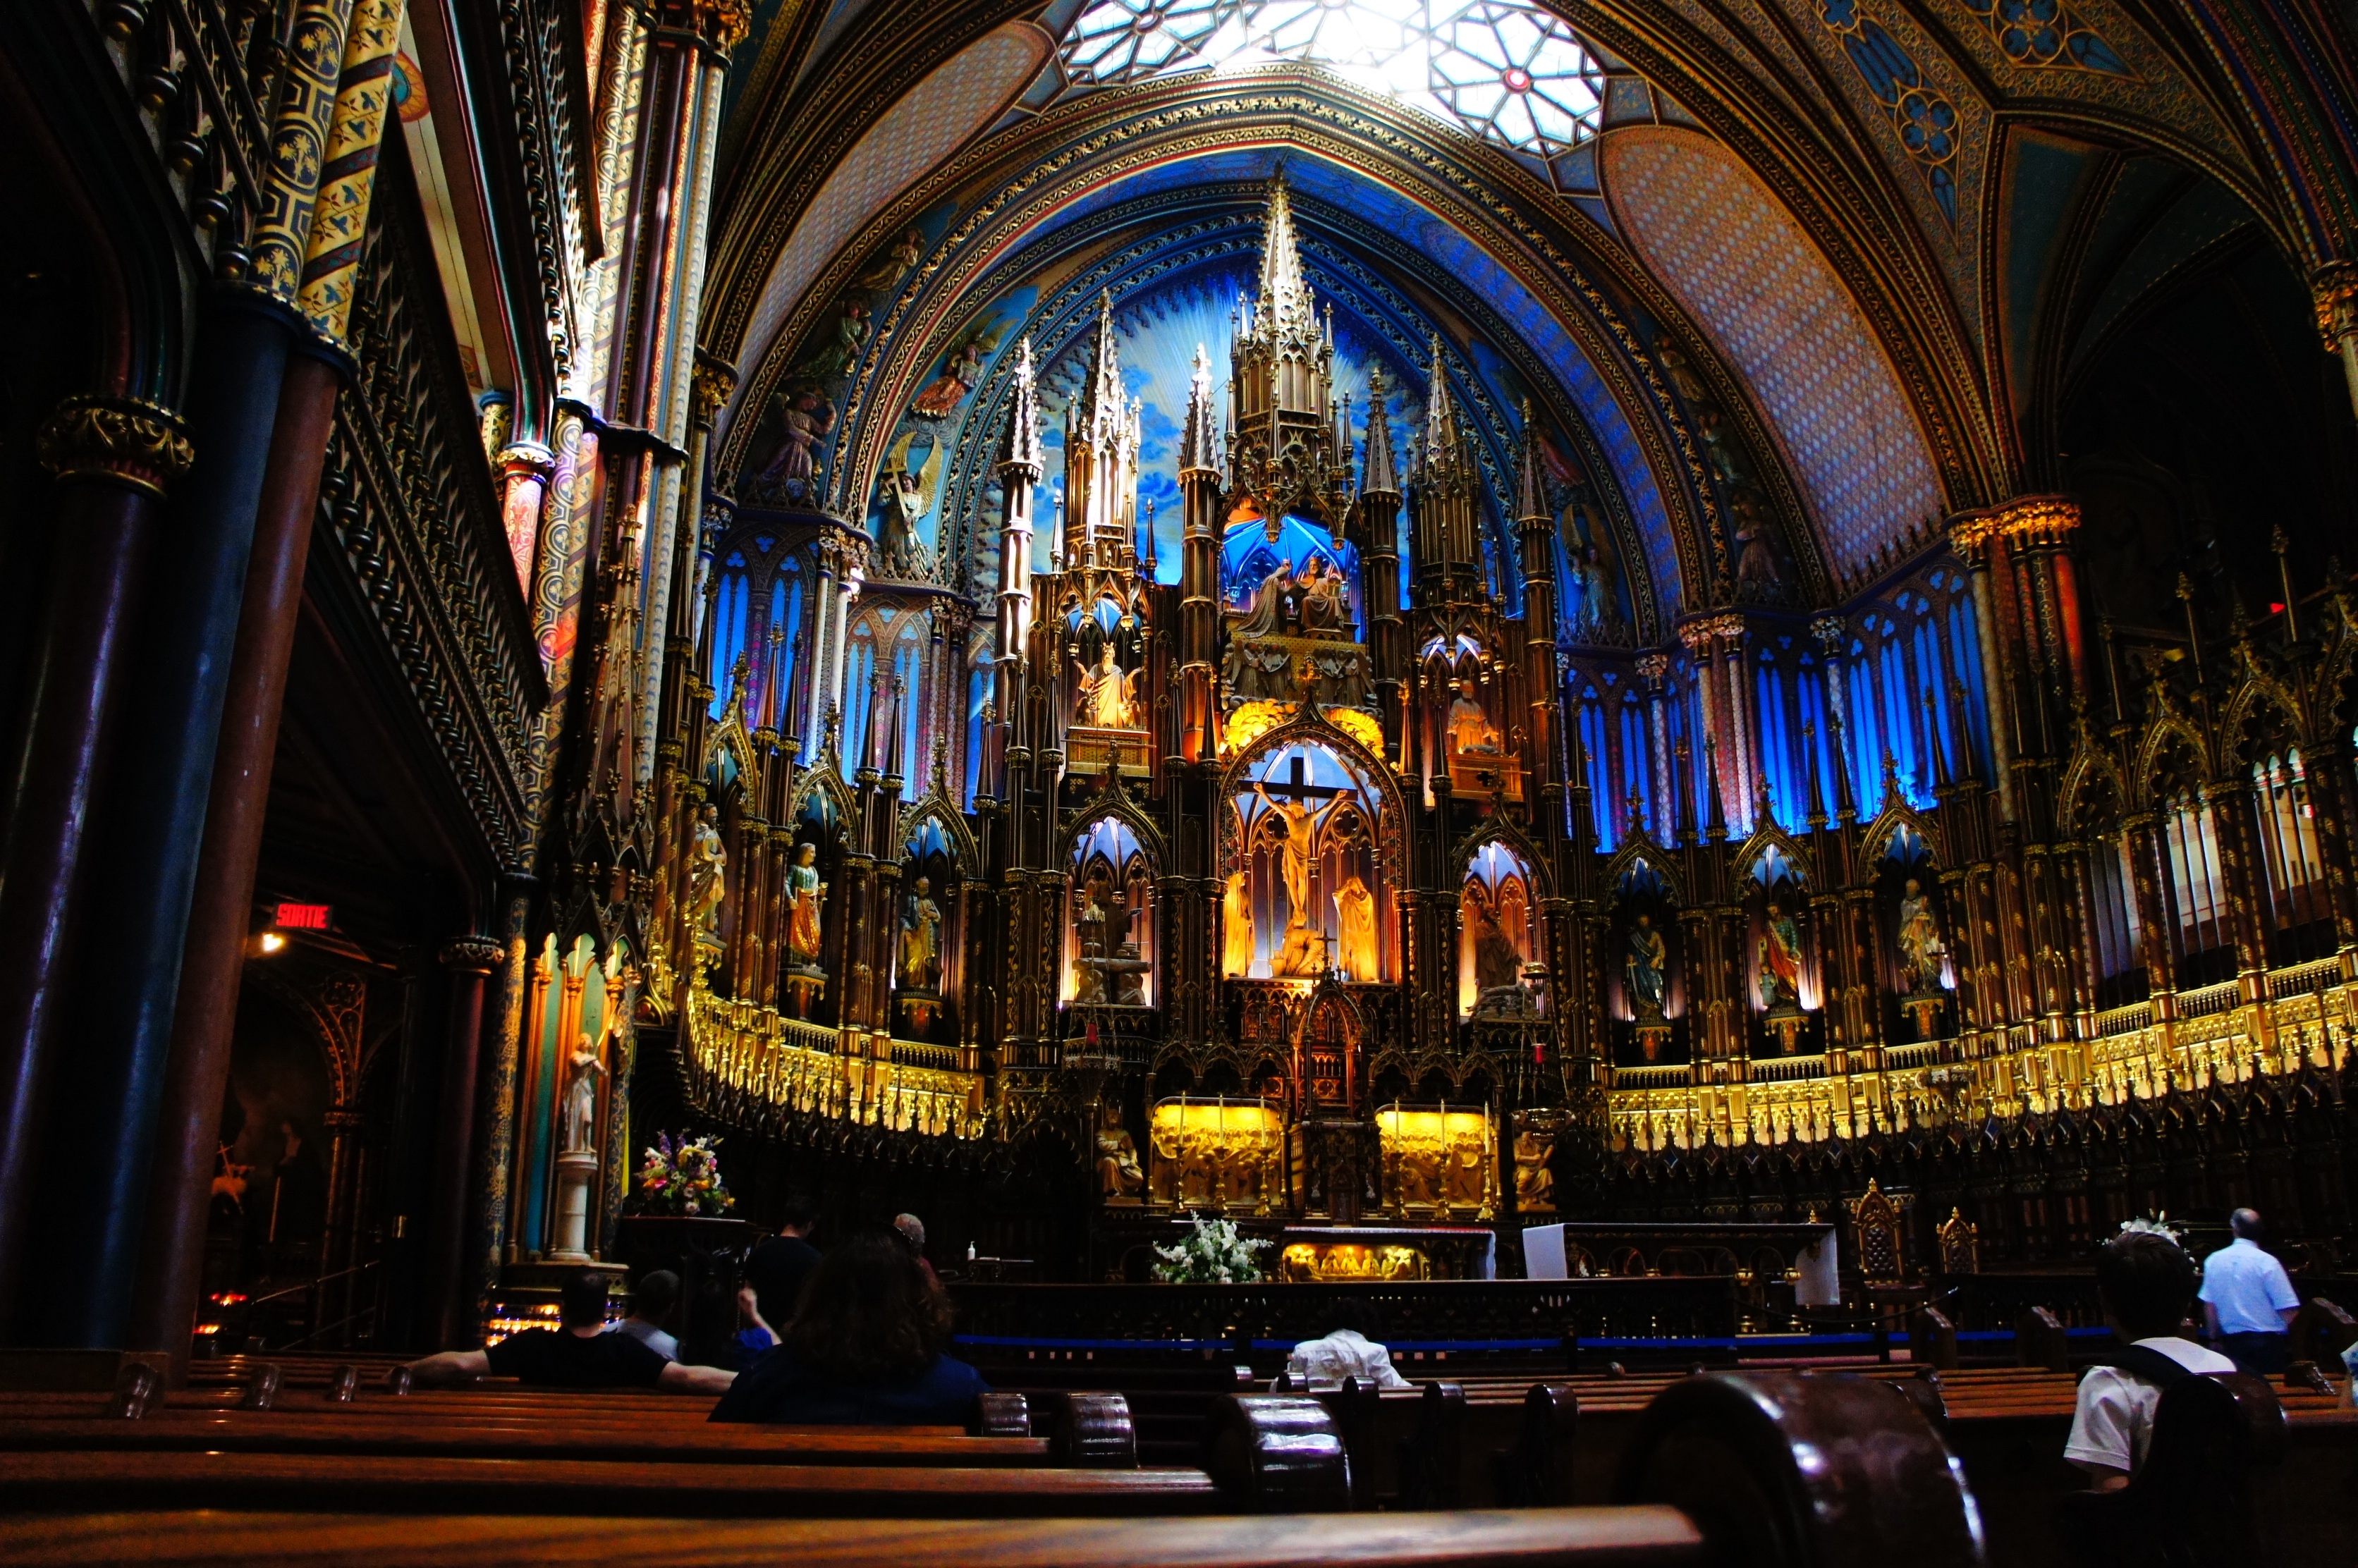
building, church, cathedral, chapel, place of worship, basilica, montreal, notre dame